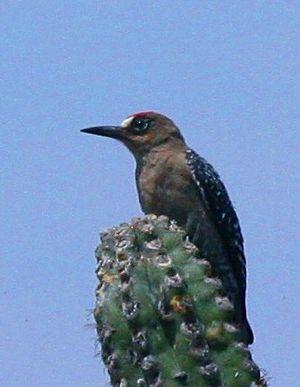
Le Pic alezan est une espèce d'oiseaux de la famille des Picidae, endémique du Mexique.